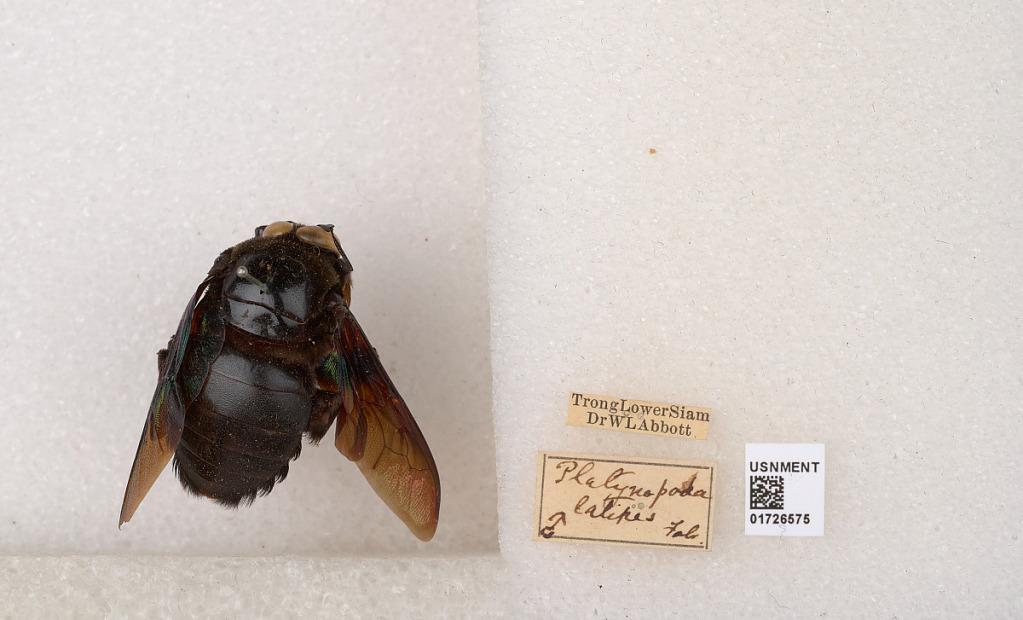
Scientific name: Xylocopa (Mesotrichia) latipes (Drury)
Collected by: W. Abbott
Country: Thailand
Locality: Trong